Strijp-S

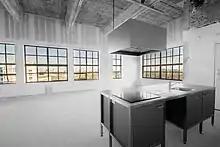
A loft in the GERARD building

In the 1990s Philips gradually left Eindhoven and in 2000 the first discussions took place about the repurposing of Strijp-S. In 2002 the land was sold for €140 million to "Park Strijp Beheer B.V.", a public private partnership between the city of Eindhoven and VolkerWessels. Philips was able to lease some of the buildings back temporarily until its full withdrawal in 2006, although there are still two small Philips departments present in the buildings SFH en SEY.